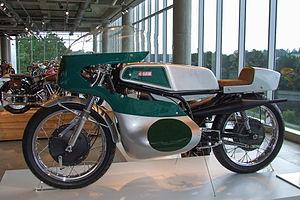
MZ est un constructeur de motocyclettes allemand, issu du démantèlement de la marque DKW à la fin de la Seconde Guerre mondiale.